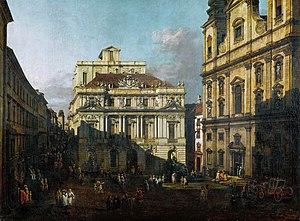
Le musée d'Histoire de l'art de Vienne de Vienne, en Autriche est un musée d'art considéré comme l'un des premiers musées d'art ancien du monde.